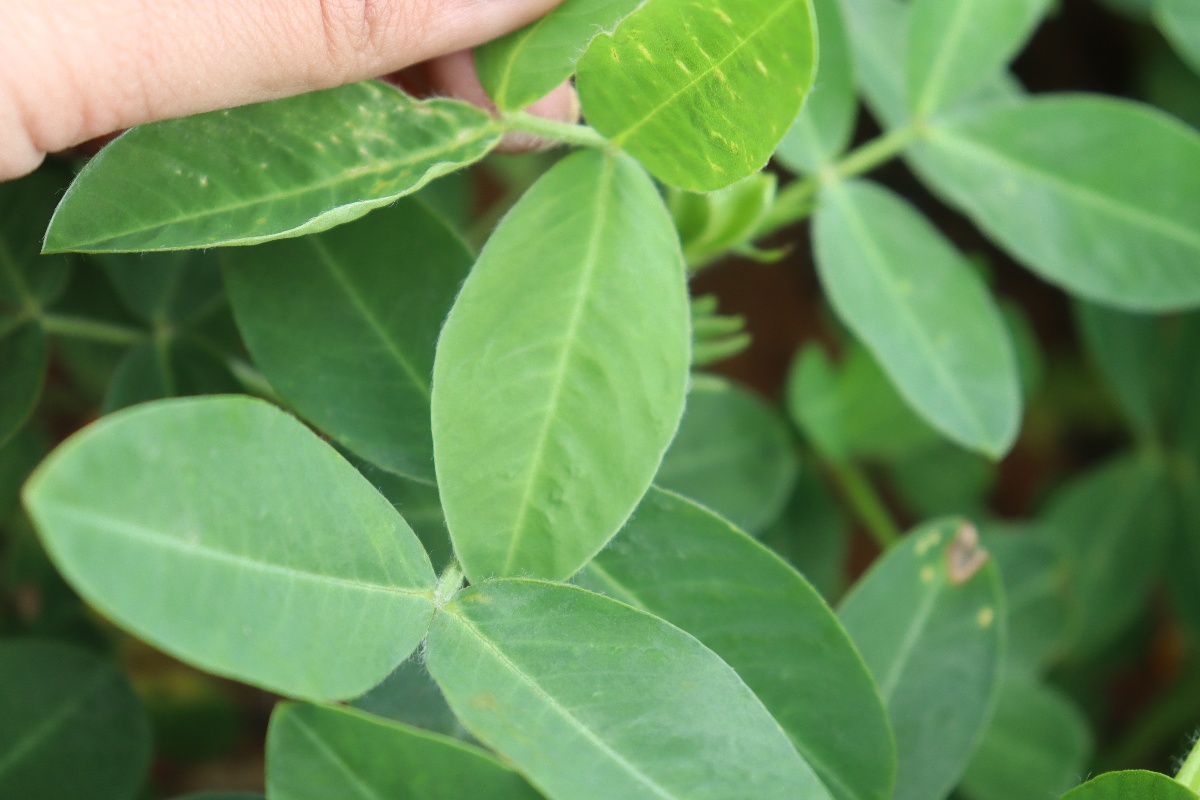
Label: healthy leaf